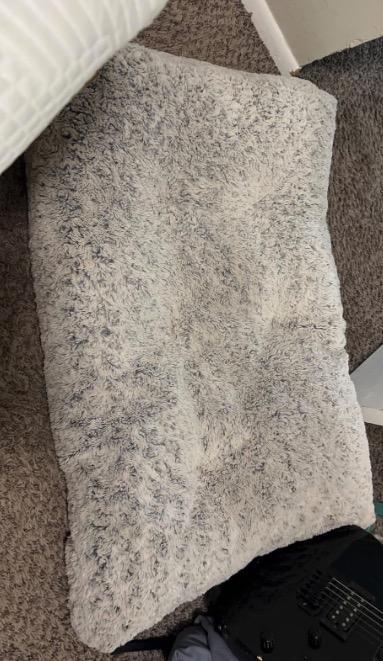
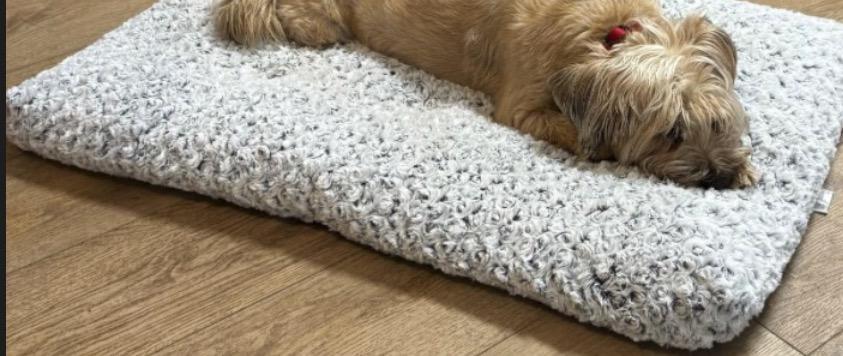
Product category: misc
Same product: yes